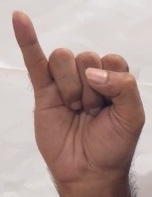
ASL sign: I